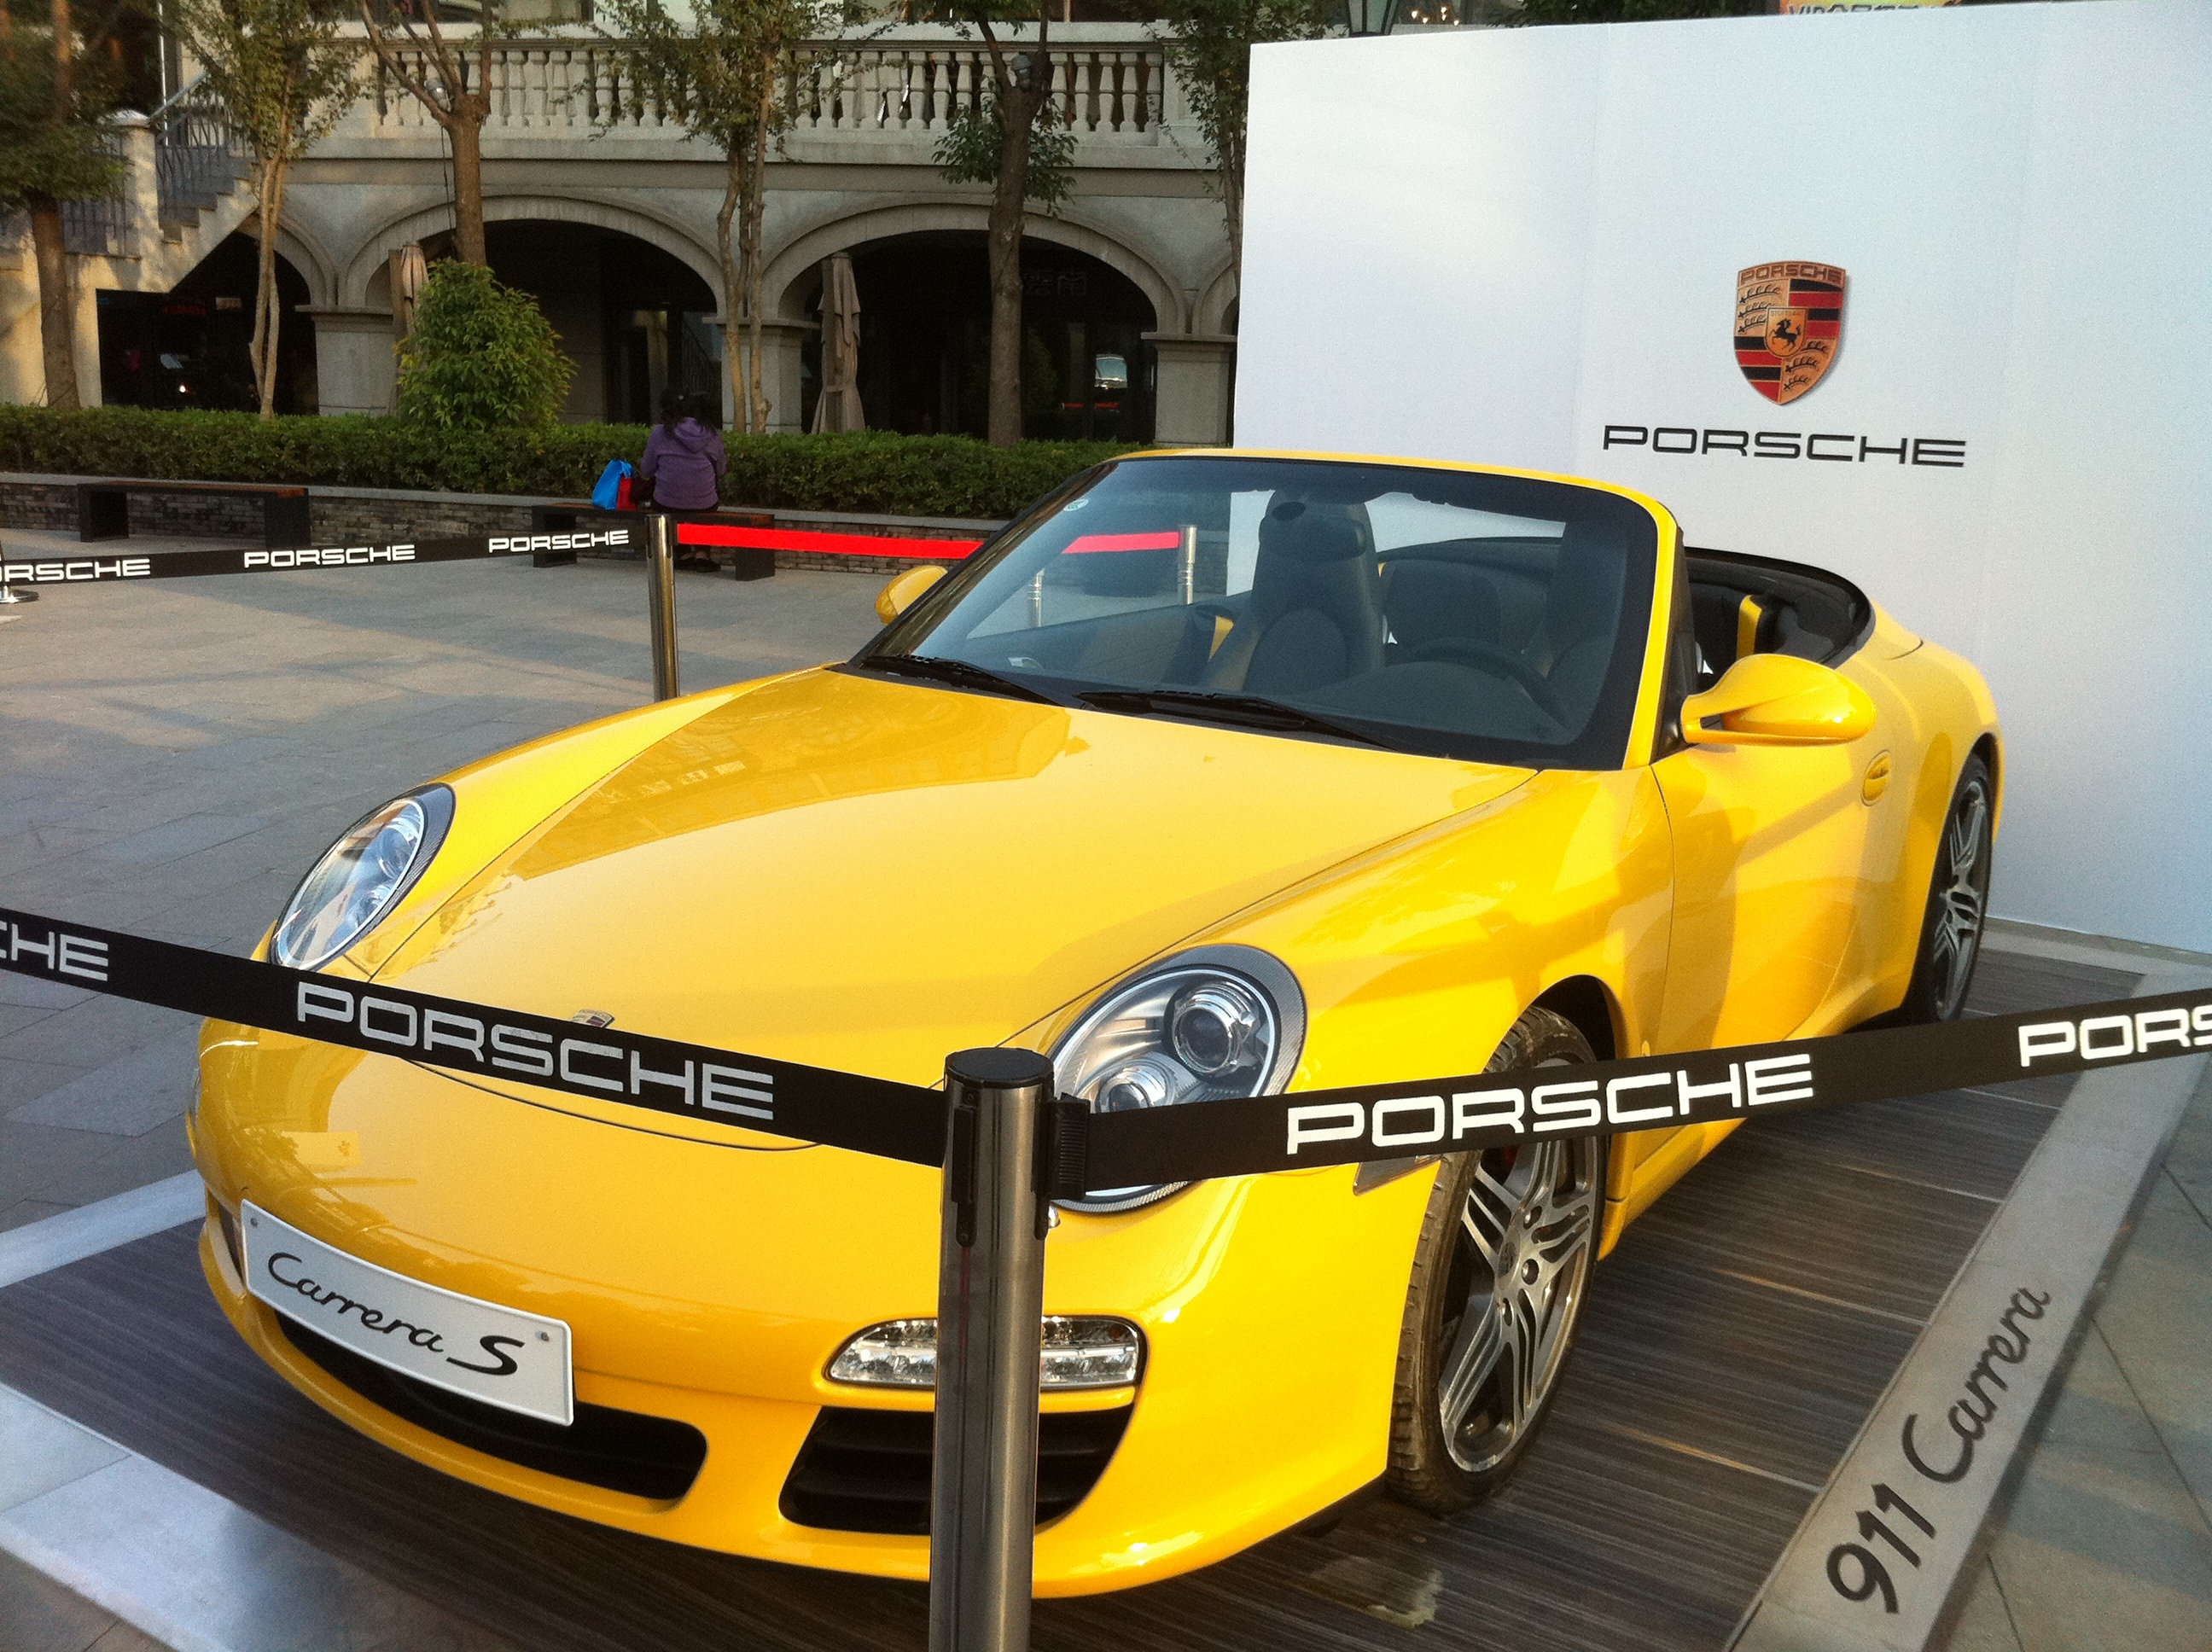
car, vehicle, sports car, bumper, 911, convertible, porsche, auto show, land vehicle, automobile make, automotive exterior, automotive design, luxury vehicle, performance car